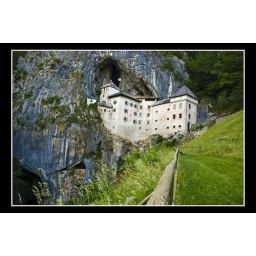
Here is a picture of a beautiful castle in the mountain in predjama, Slovenia